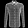
Label: Shirt